National Shell Filling Factory, Chilwell

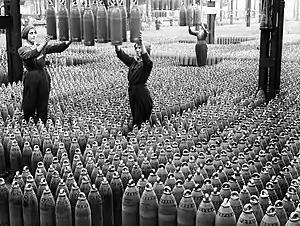
Women workers with 6-inch howitzer shells at Chilwell, July 1917

The factory was created as a result of the Shell Crisis of 1915. At the beginning of World War I shells were filled with Lyddite, but this needed imported raw materials, and so trinitrotoluene (TNT) was adopted. TNT was expensive to make and was in short supply, so Amatol, a mixture of various proportions of TNT and Ammonium nitrate, was adopted instead.